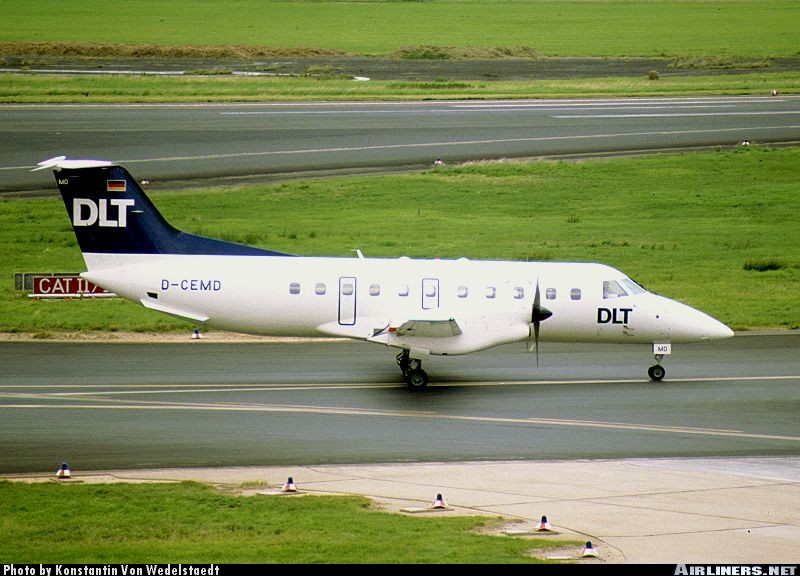
Vehicle type: Planes